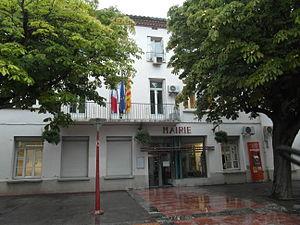
Mairie de Saint-Estève
Saint-Estève est une commune française située dans le département des Pyrénées-Orientales, en région Occitanie.